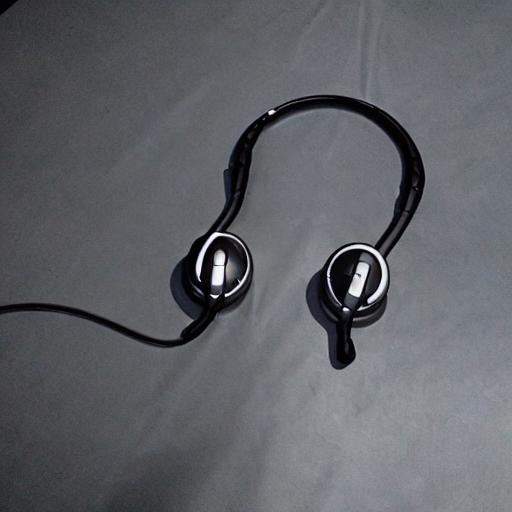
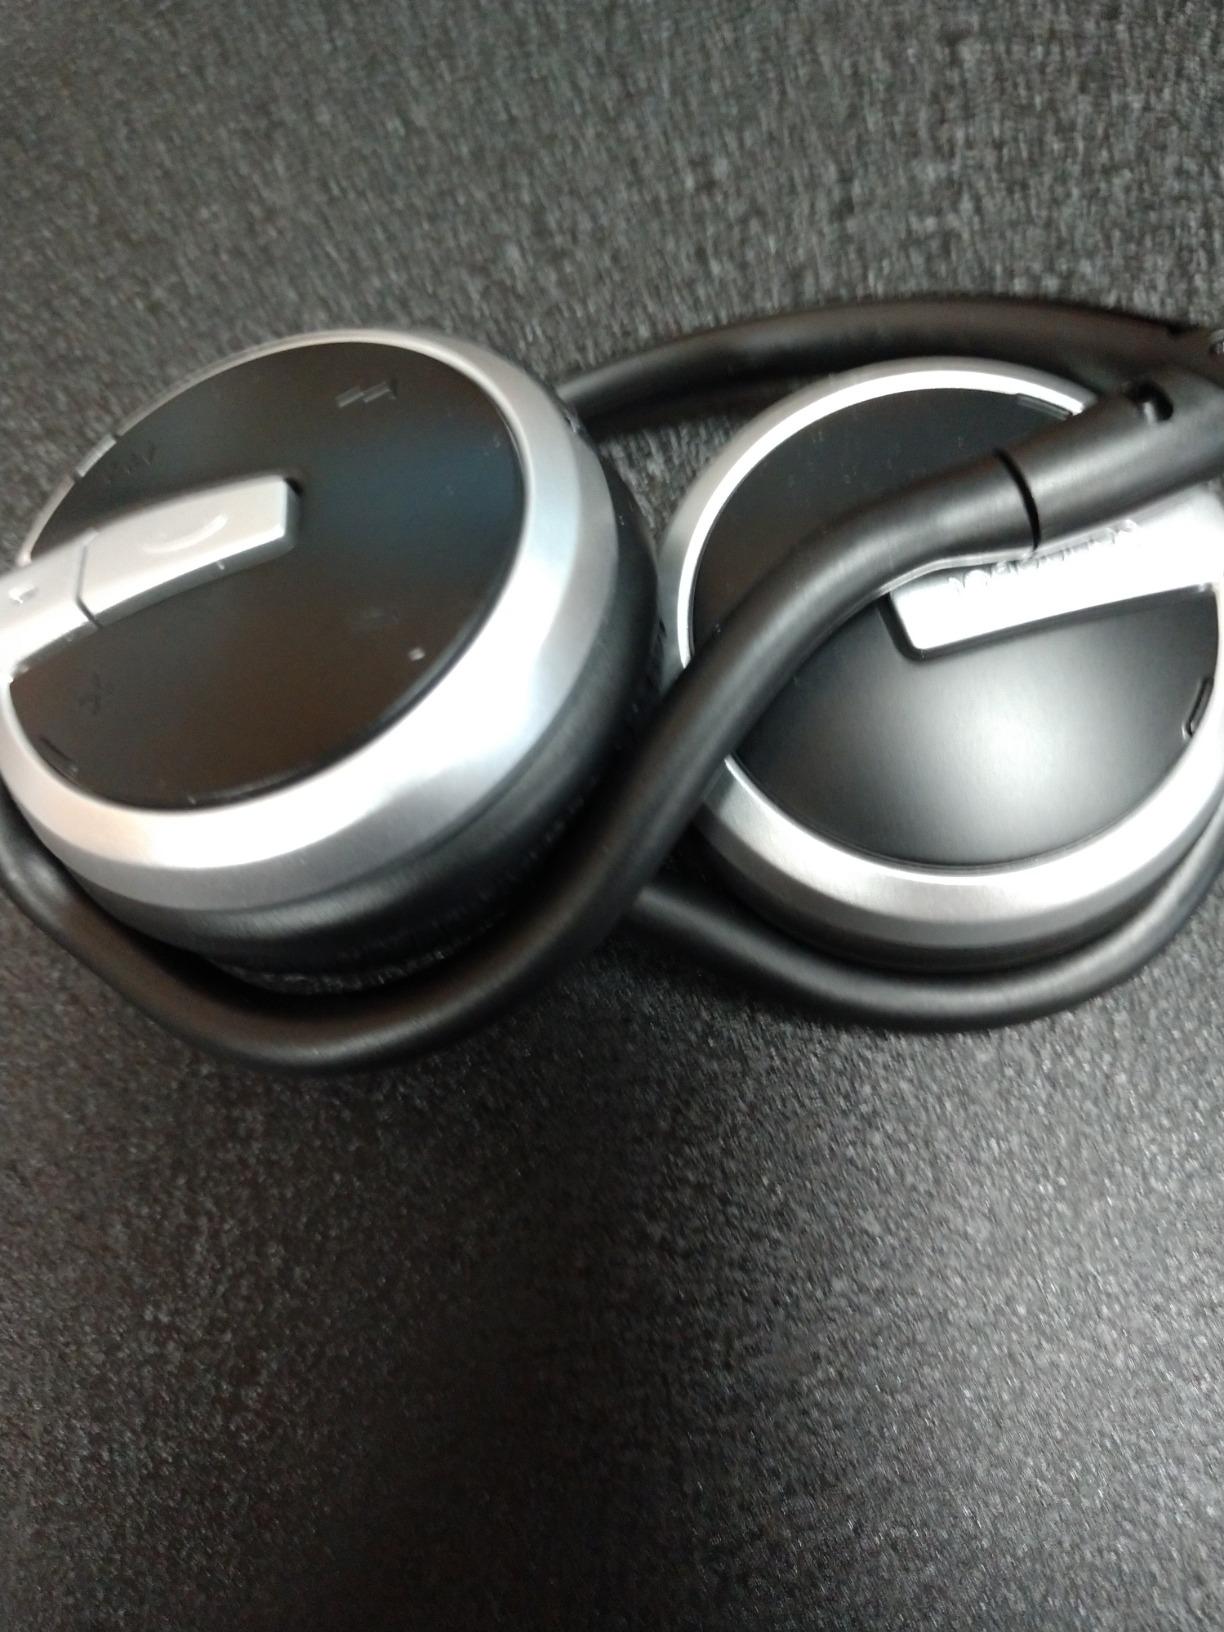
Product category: headphones
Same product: no